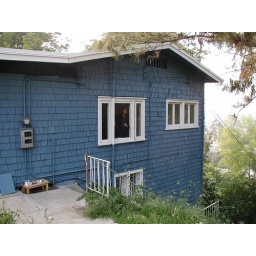
Jude in the kitchen window of Silver Hills Manor, April 2001